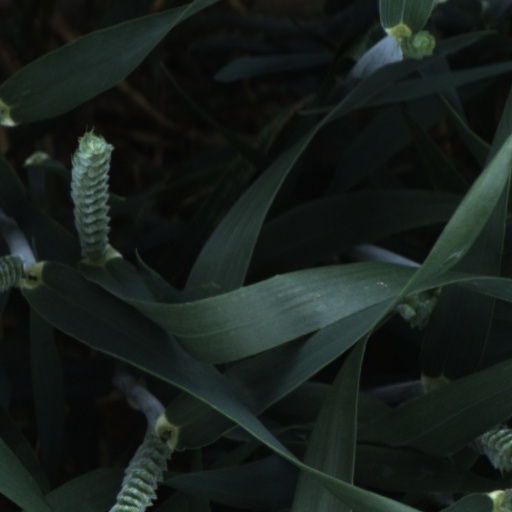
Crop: wheat